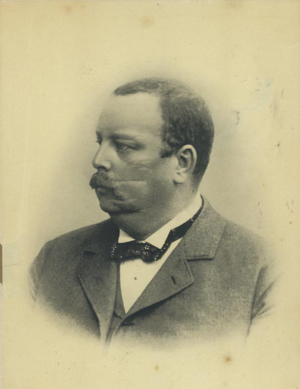
Ludwig Bruns (1858-1916)
Ludwig Bruns, né le 25 juin 1858 à Hanovre et mort le 9 novembre 1916 dans la même ville est un neurologue allemand.